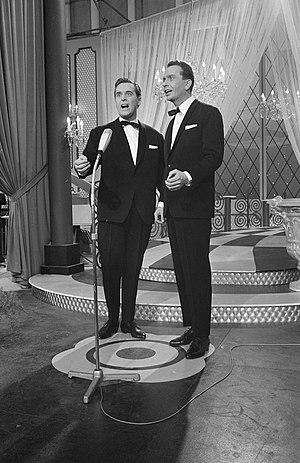
Les Pays-Bas ont participé au Concours Eurovision de la chanson 1962, alors appelé le « Grand prix Eurovision de la chanson européenne 1962 », à Luxembourg-Ville, au grand-duché du Luxembourg. C'est la 7ᵉ participation néerlandaise au Concours Eurovision de la chanson.